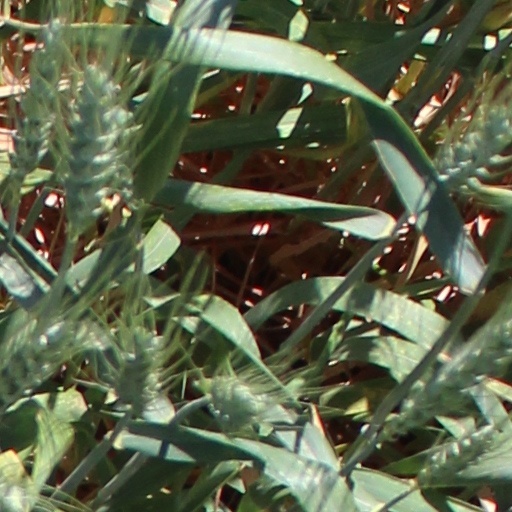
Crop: wheat